Magnesium

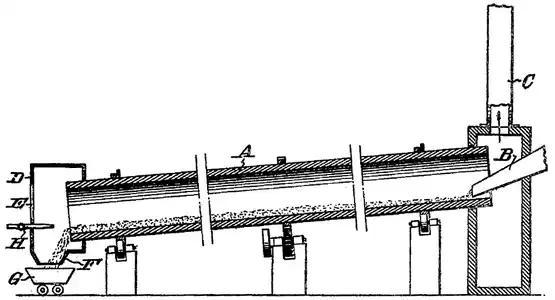
The rotary kiln is used for calcination

The Pidgeon process and the Bolzano process are similar. In both, magnesium oxide is the precursor to magnesium metal. The magnesium oxide is produced as a solid solution with calcium oxide by calcining the mineral dolomite, which is a solid solution of calcium and magnesium carbonates: